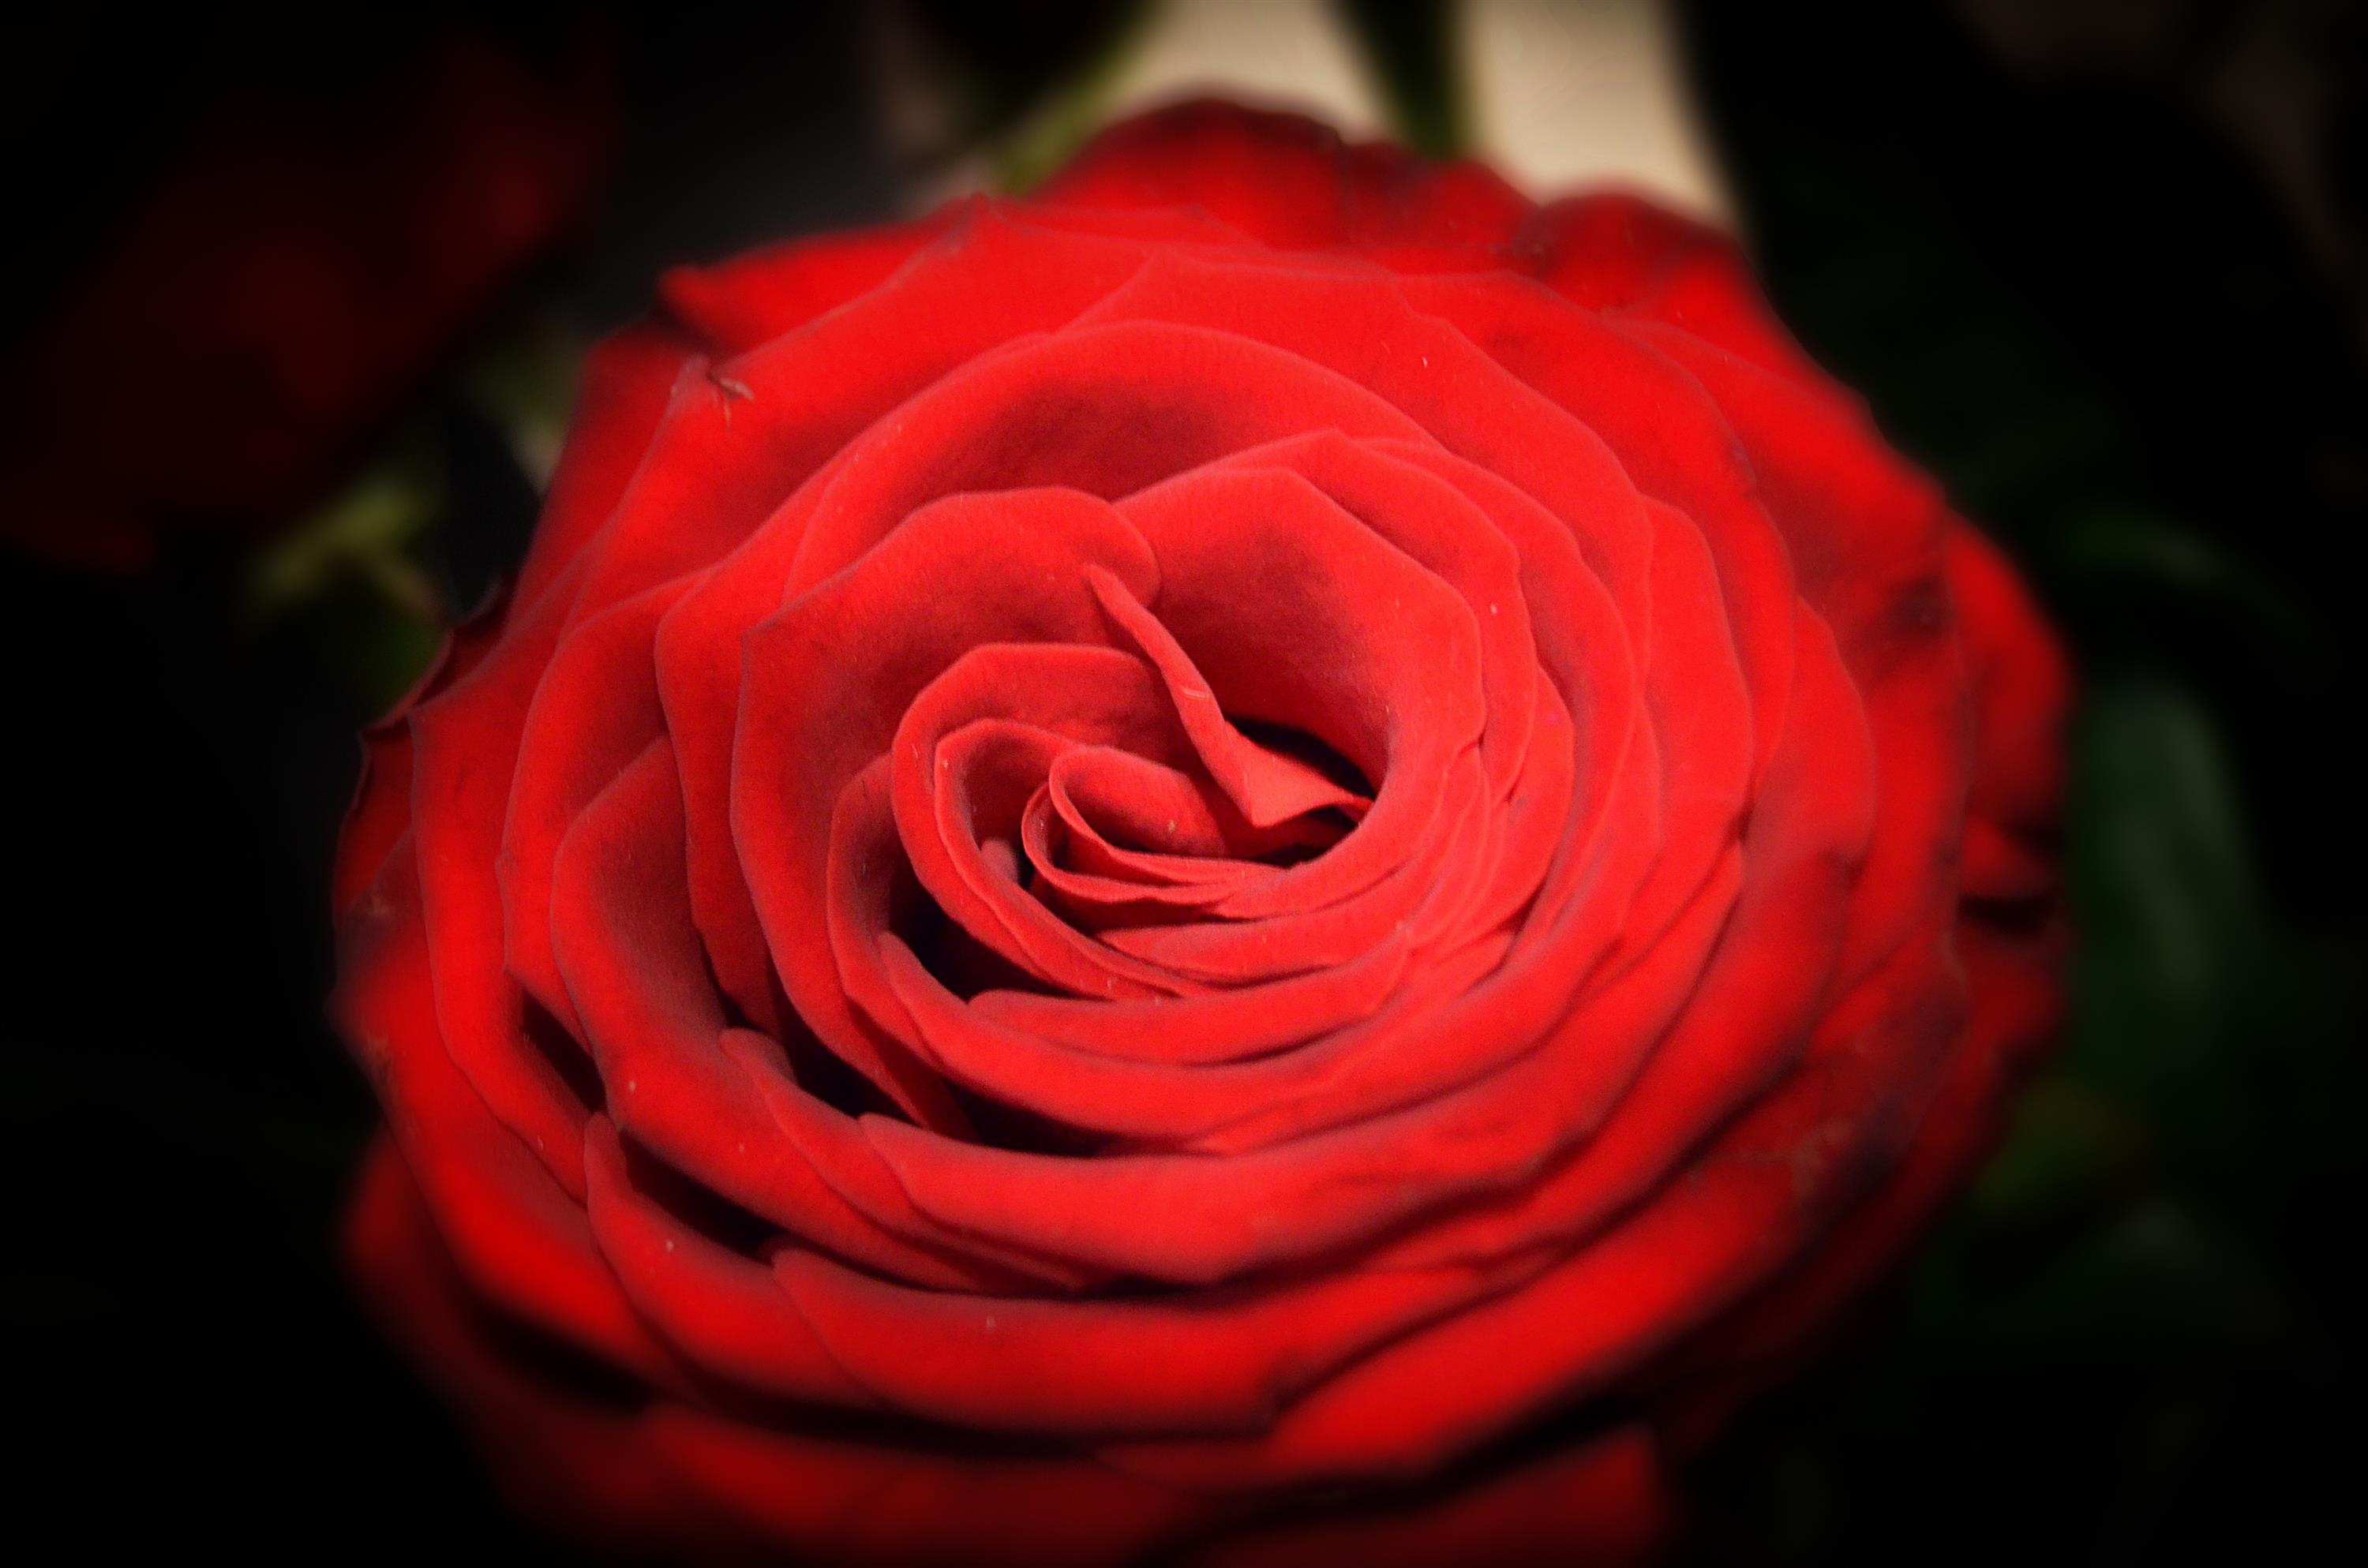
nature, plant, flower, petal, rose, red, pink, plants, flowers, close up, macro photography, flowering plant, garden roses, rose family, plant stem, land plant, rose order